Vai que É Mole

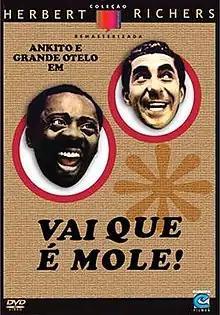

Vai que é Mole is a 1960 Brazilian film directed by J. B. Tanko and starring Grande Otelo, Ankito and Jô Soares.